Akuma-kun

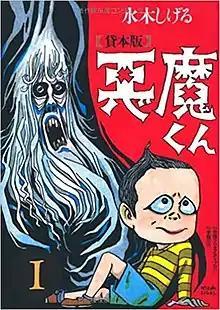
First volume cover

is a Japanese manga series written and illustrated by Shigeru Mizuki. Several versions of the manga exist, one of which was adapted into a live-action television series which aired on NET and its affiliates from October 1966 to March 1967, a television film which aired on Fuji Television in 1985 and a anime television series titled in English as "Devil Boy" which aired from April 1989 to March 1990 on the same channel as the 1966 drama, now named as TV Asahi since 1977 and its affiliates.